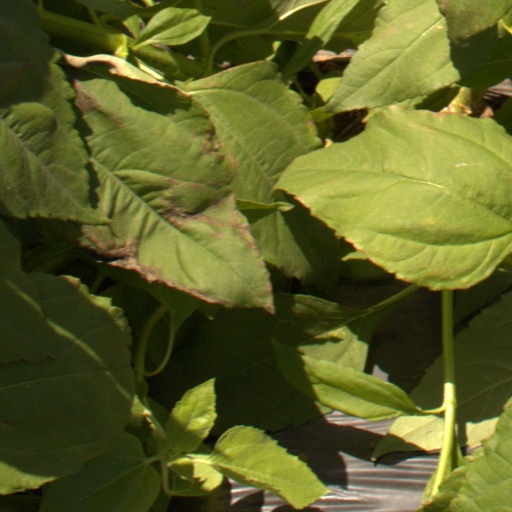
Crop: Jerusalem artichoke